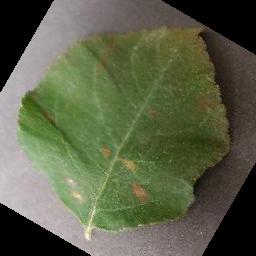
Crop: apple
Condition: cedar_rust